Ló͘-bah-pn̄g

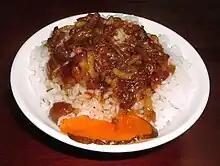
Minced pork rice served with pickles

滷肉飯 has the direct meaning of "rice with braised meat." However, for several decades, many Taiwanese people have used the homophone "魯" instead of "滷". Although people still use the original character in China, "魯肉飯" has become the most common name seen in Taiwanese restaurants and street vendors. 魯 is the ancient name for the Chinese province of Shandong, which led the Taiwan edition of the Michelin Green Guide to write in April 2011 that minced pork rice originated in Shandong. In response, the Taipei City Government held a press conference requesting a revision to the Michelin guidebook to specify that it was a Taiwanese dish.